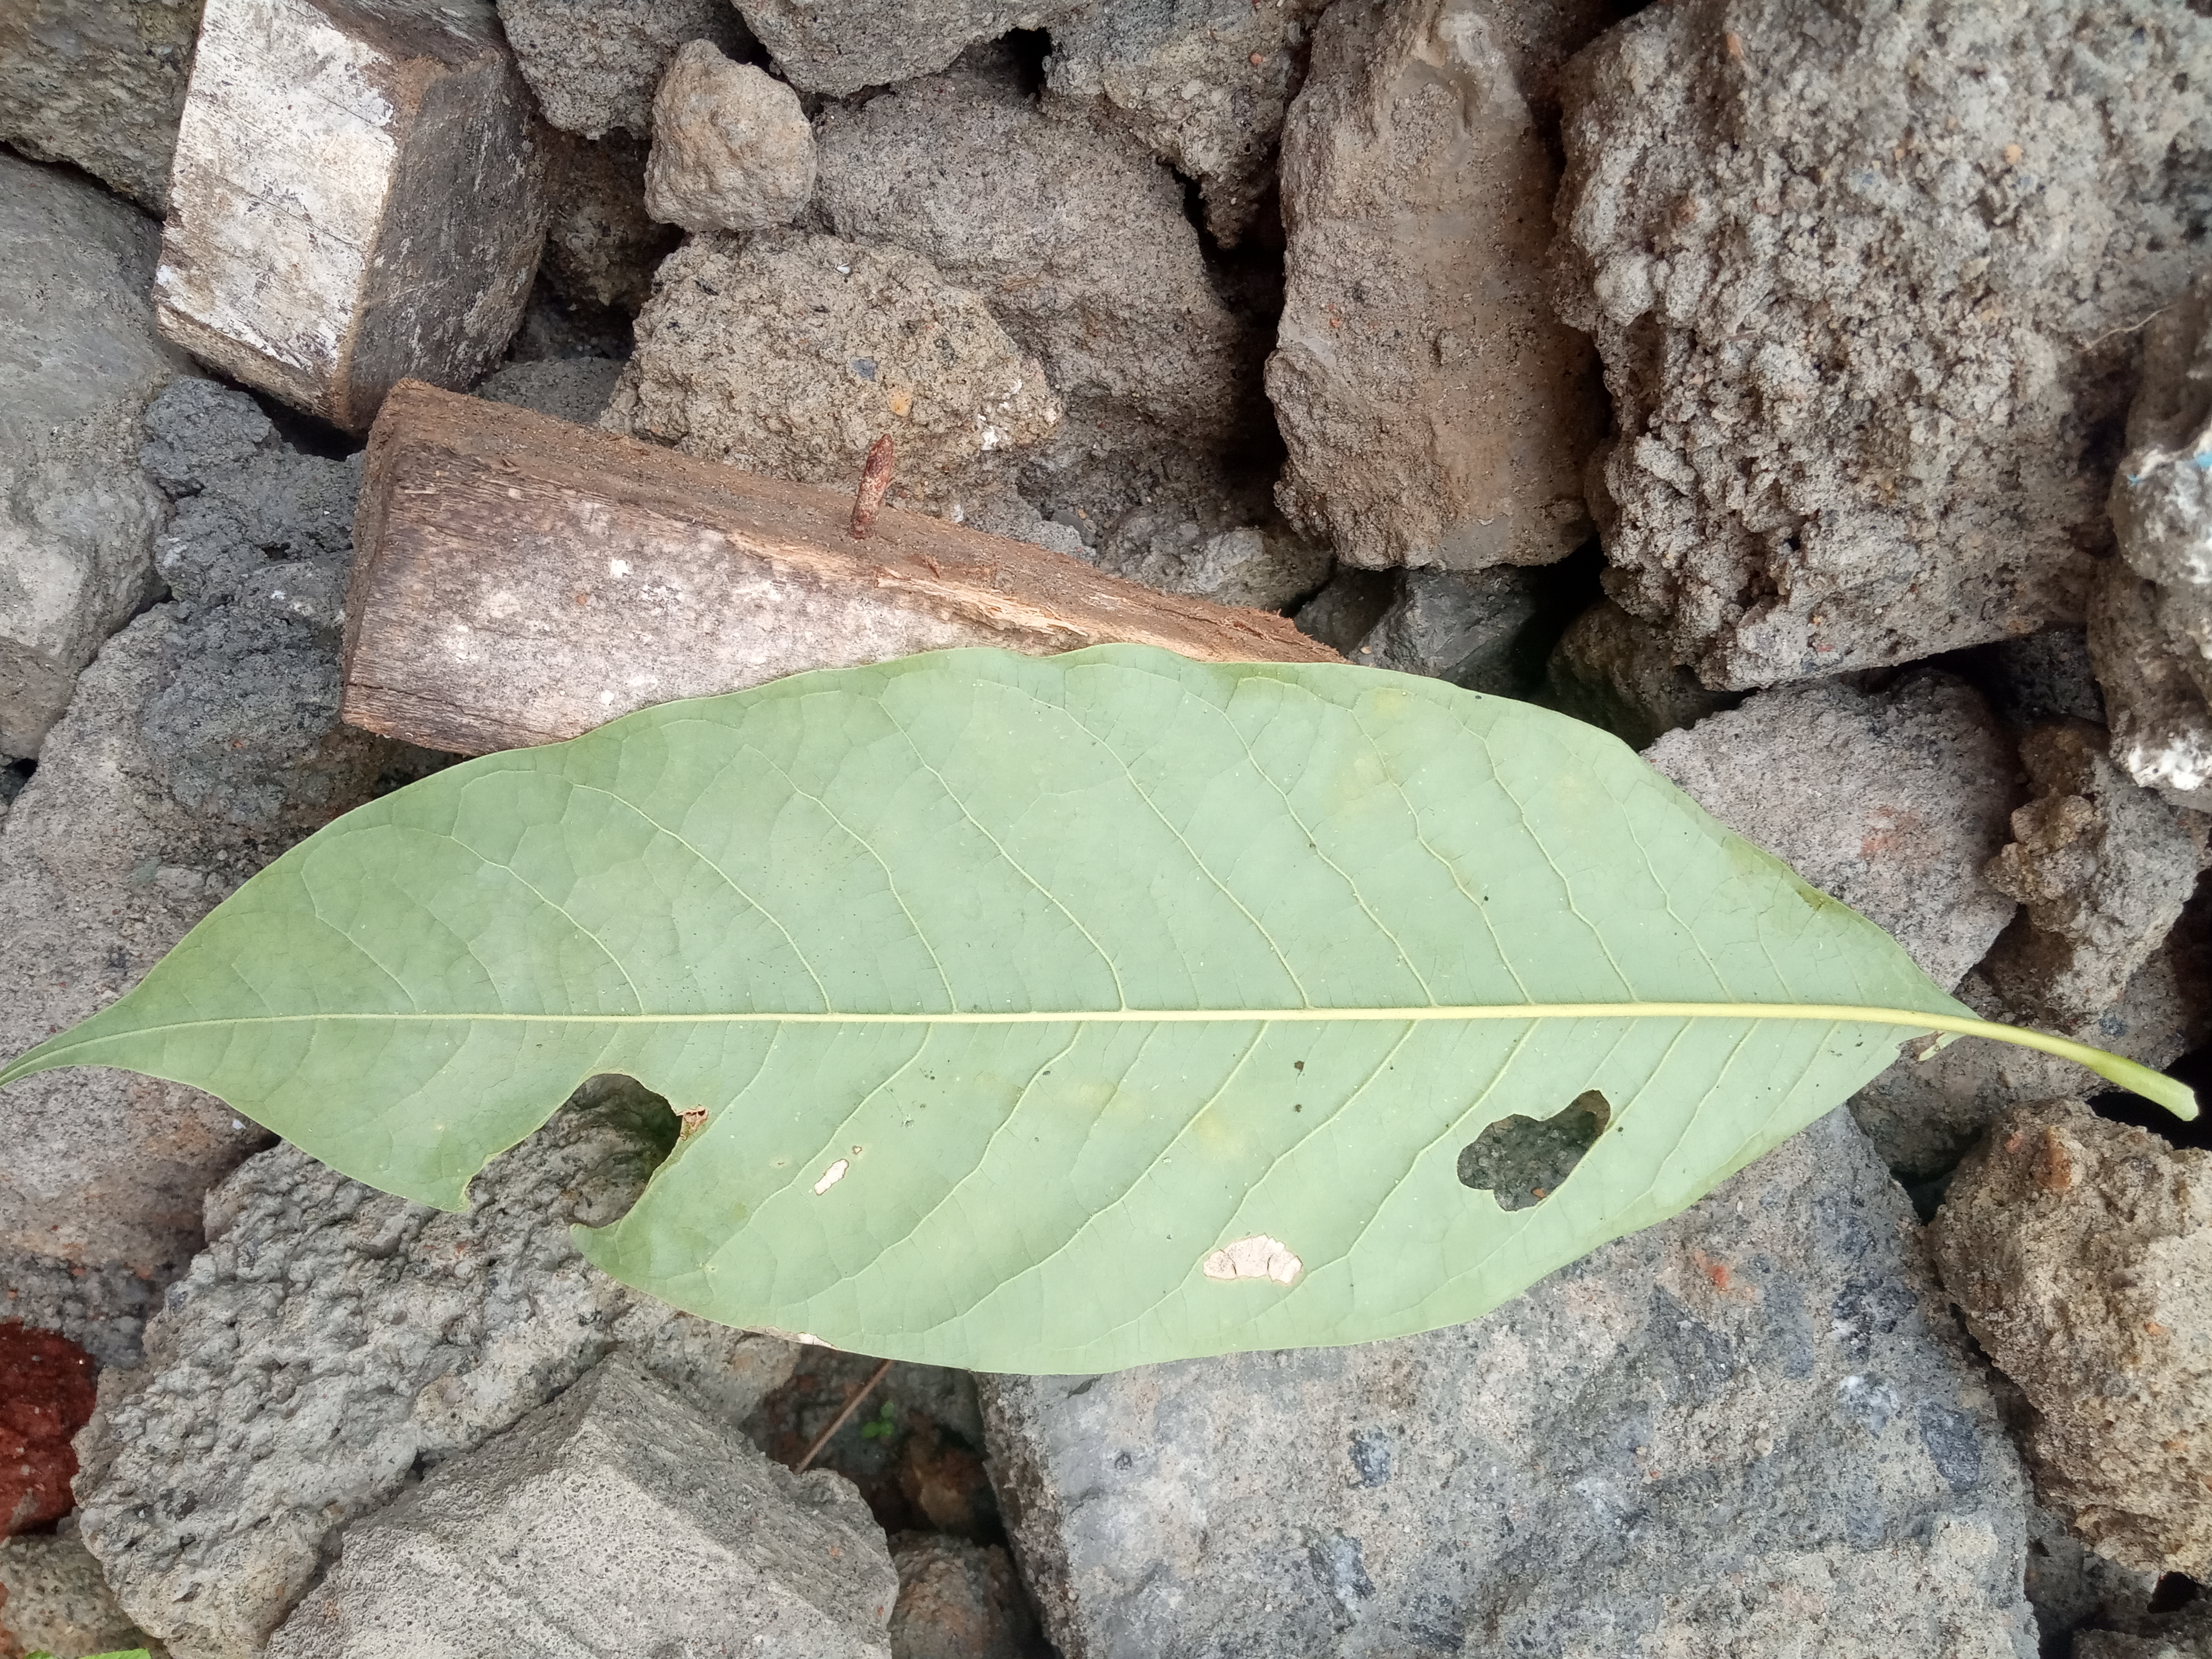
Plant: Coffee